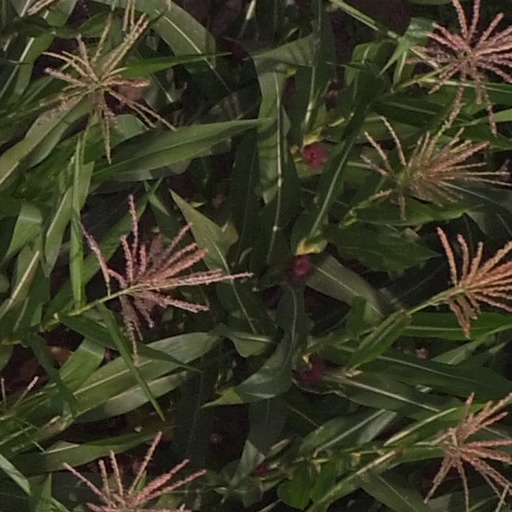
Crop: maize; corn